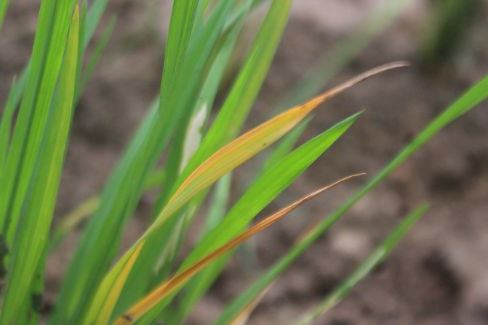
Disease: Tungro